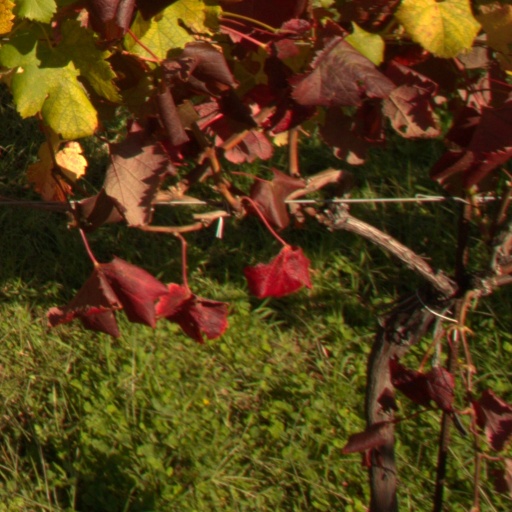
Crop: grape